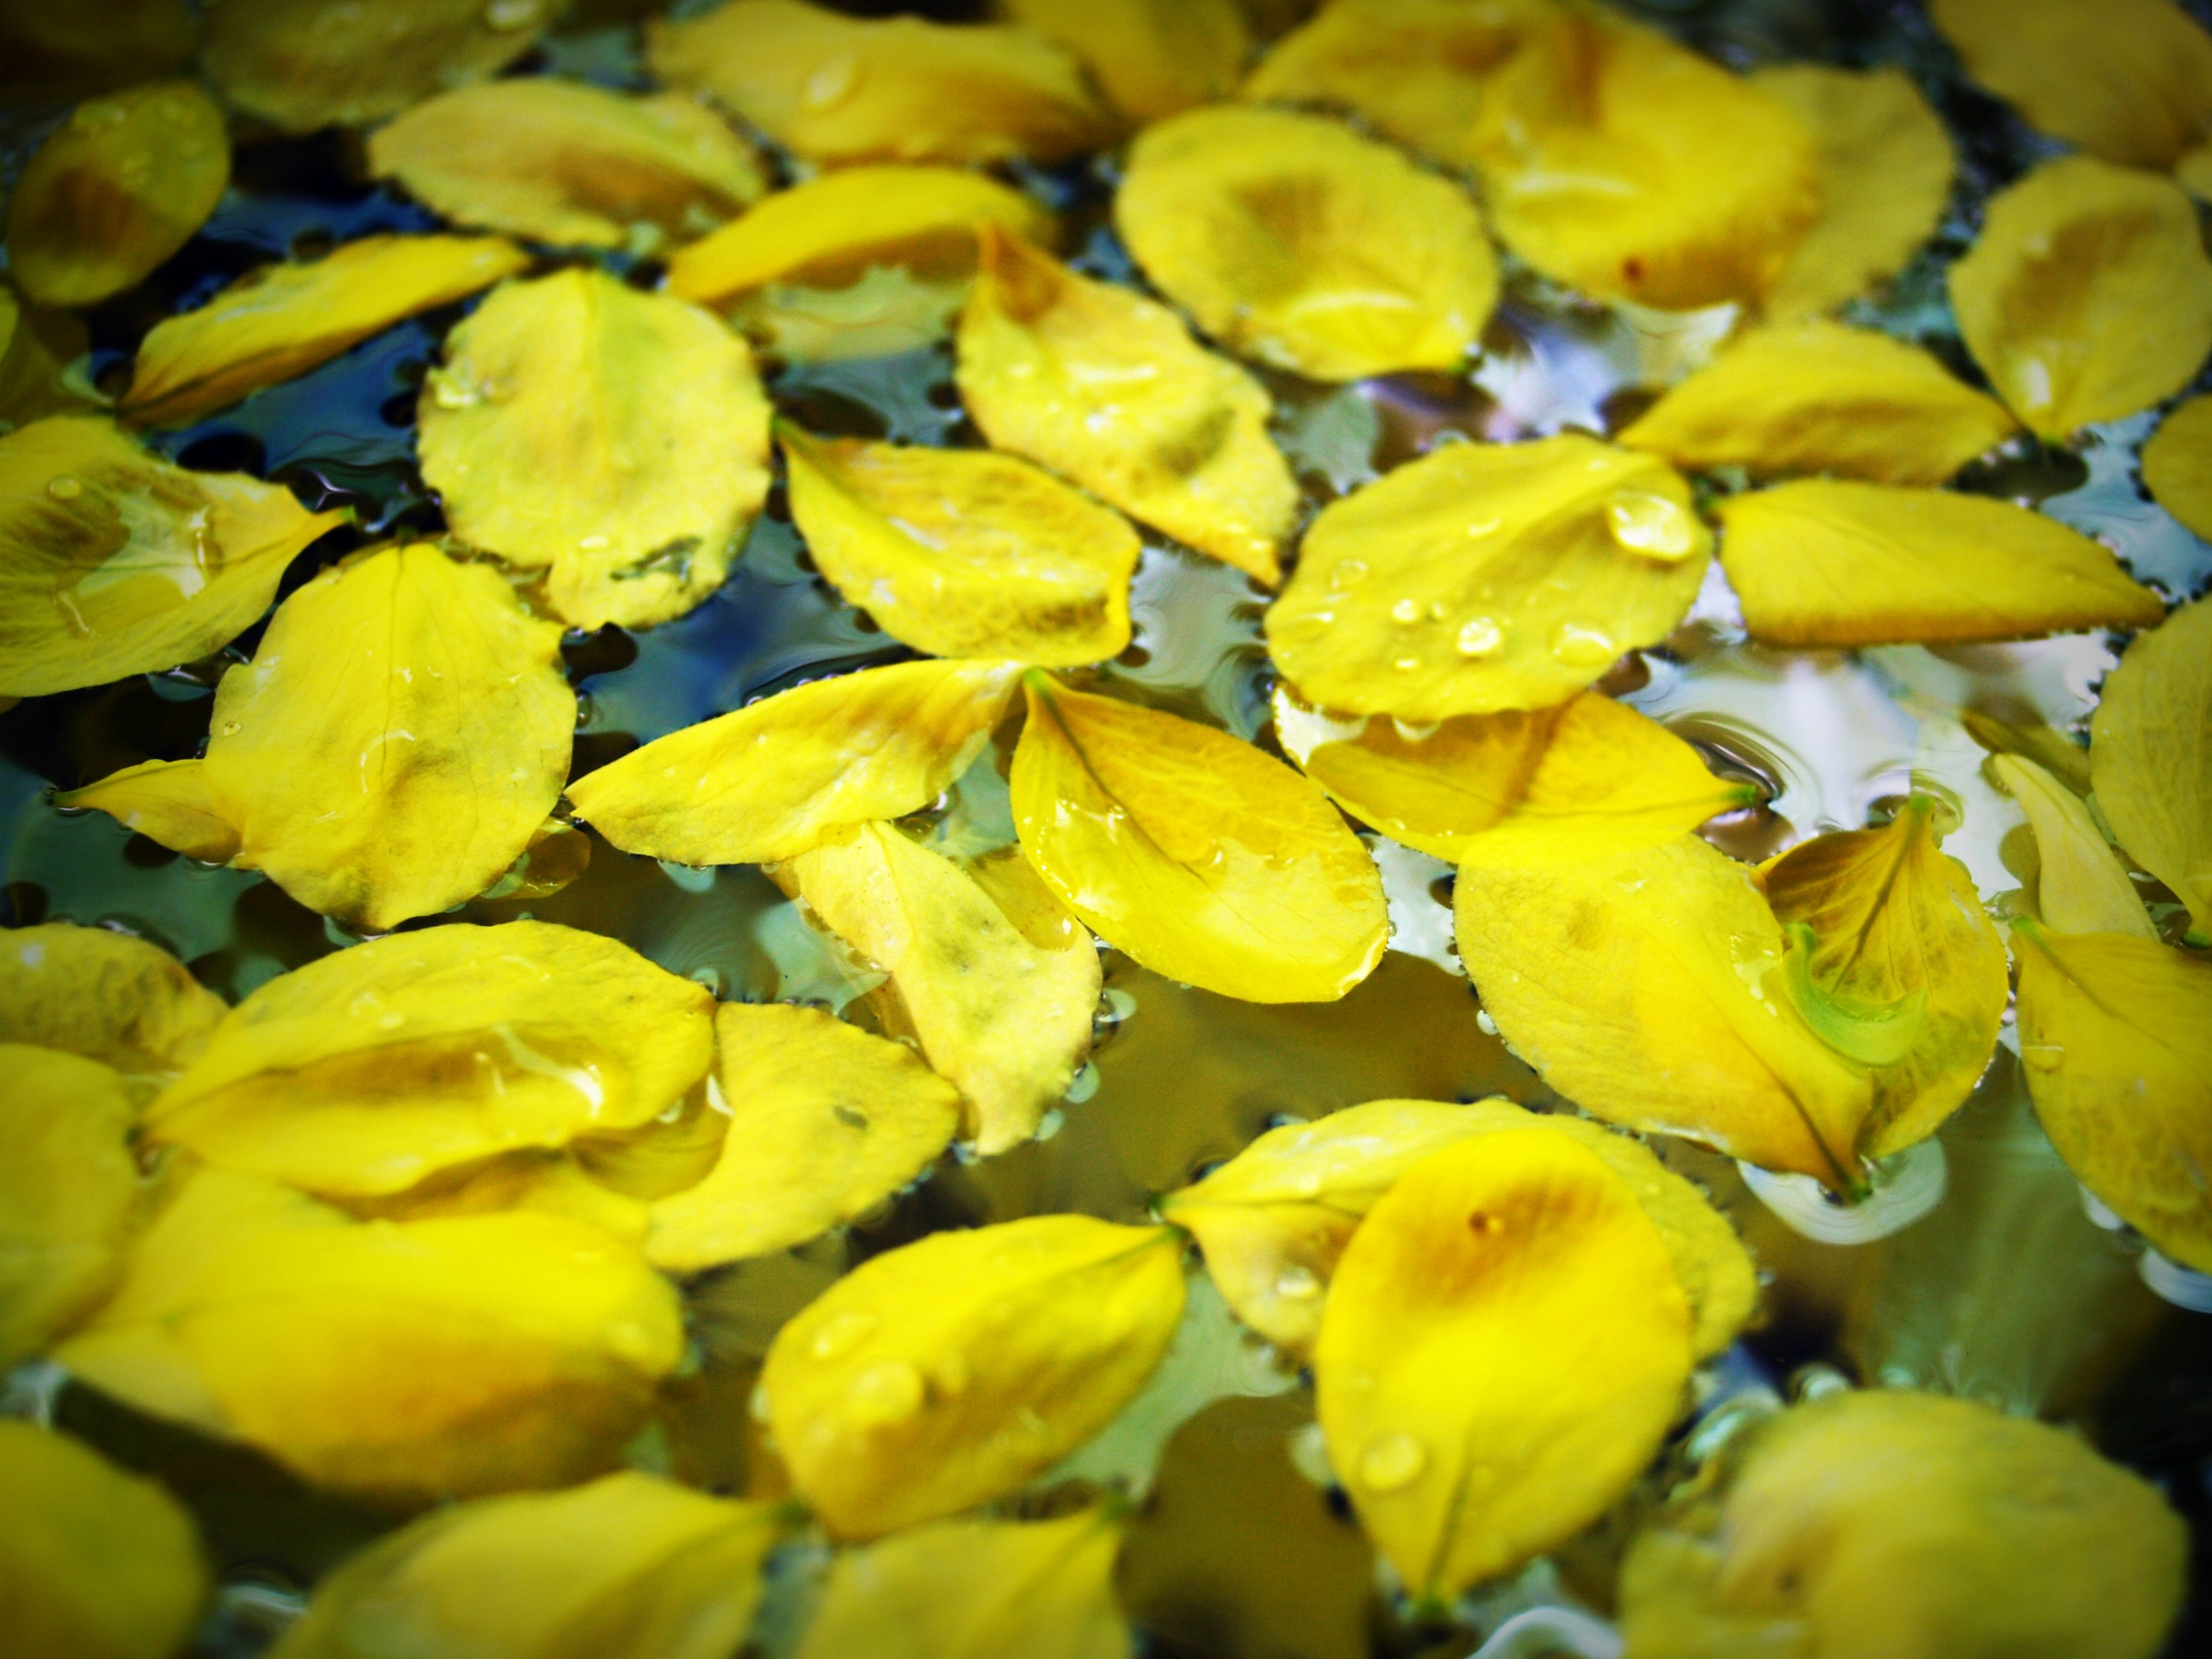
tree, nature, branch, blossom, growth, plant, bunch, white, leaf, flower, petal, bloom, isolated, photo, summer, floral, bouquet, decoration, food, green, golden, produce, color, natural, autumn, botany, blooming, hanging, colorful, yellow, flora, season, thailand, falling, national, background, gold, decorative, bright, vertical, beautiful, indian, thai, many, shower, perennials, nobody, macro photography, flowering plant, cassis, cassia, laburnum, purging, ratchaphruek, tropica, caesalpiniaceae, land plant